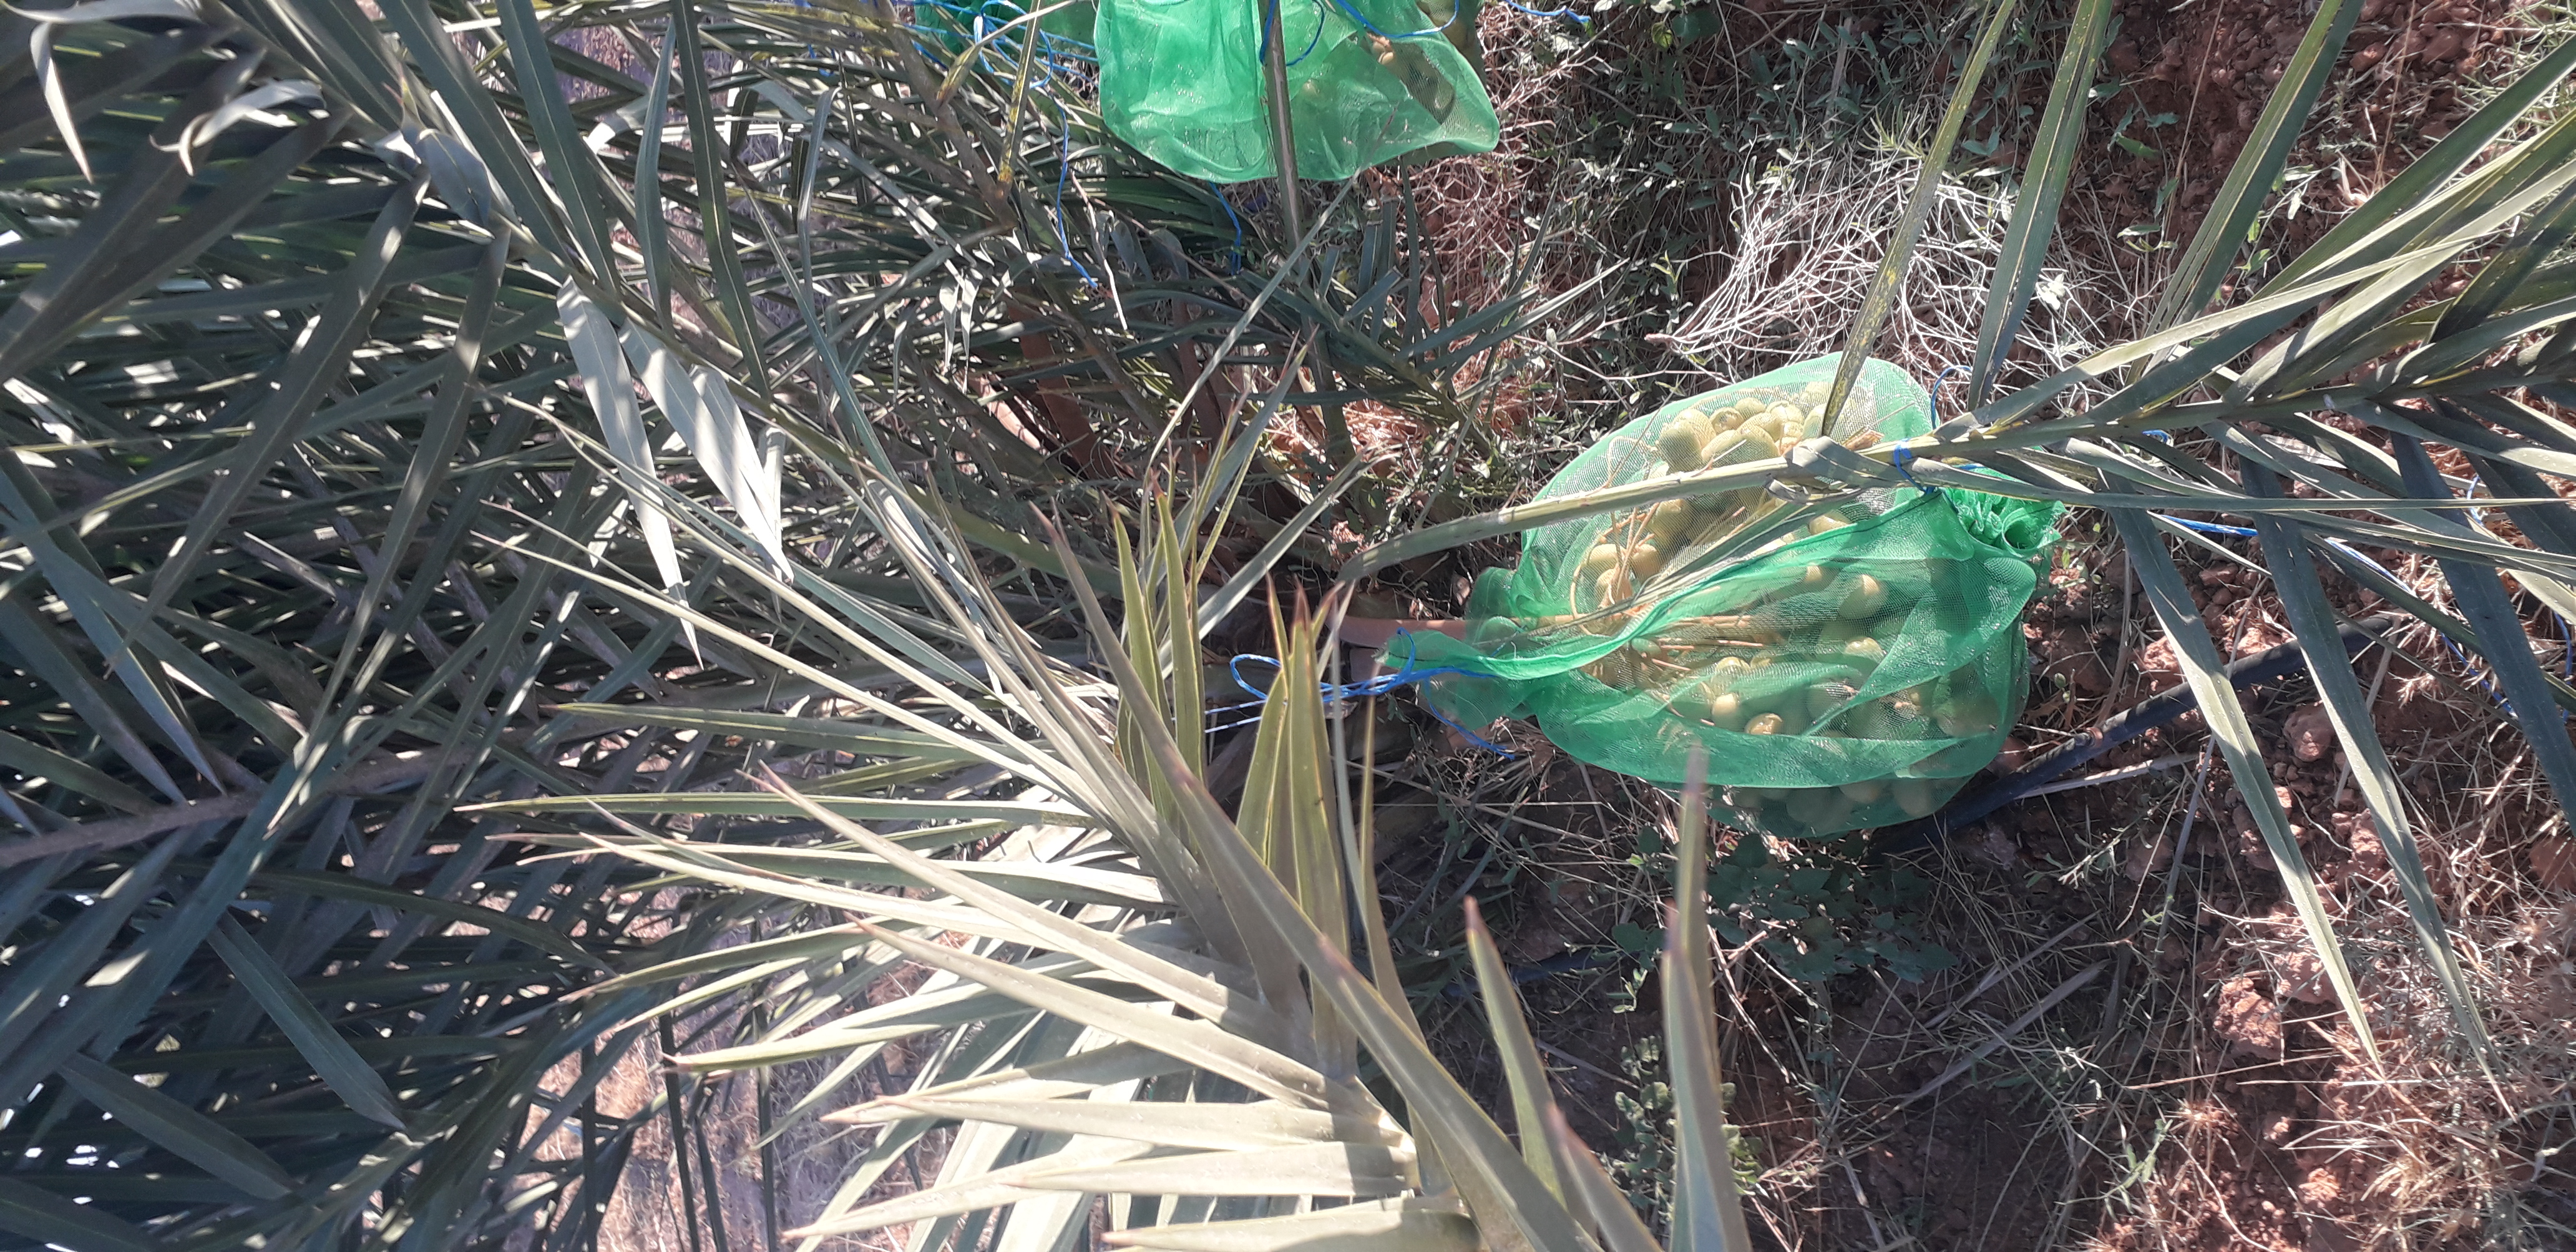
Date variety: Boufagous